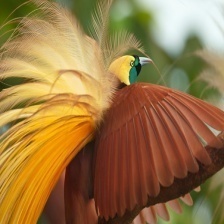
Species: BIRD OF PARADISE
Scientific name: STRELITZIA